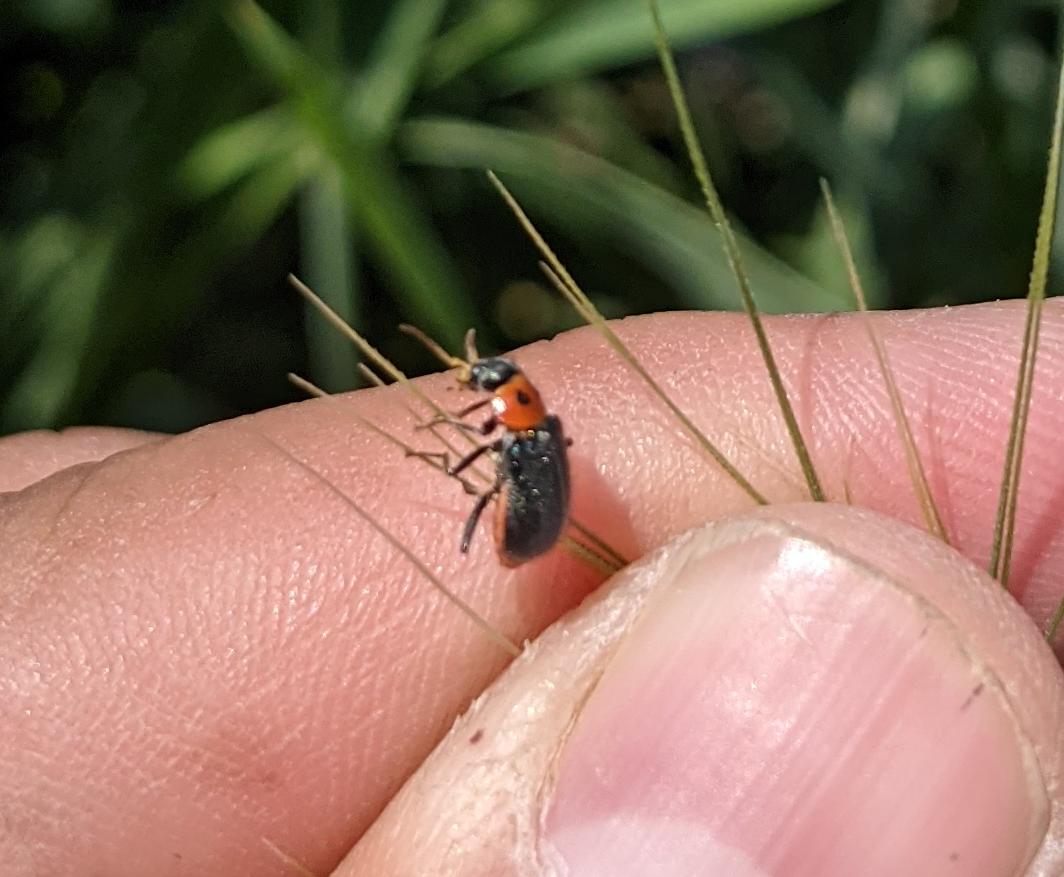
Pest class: predators